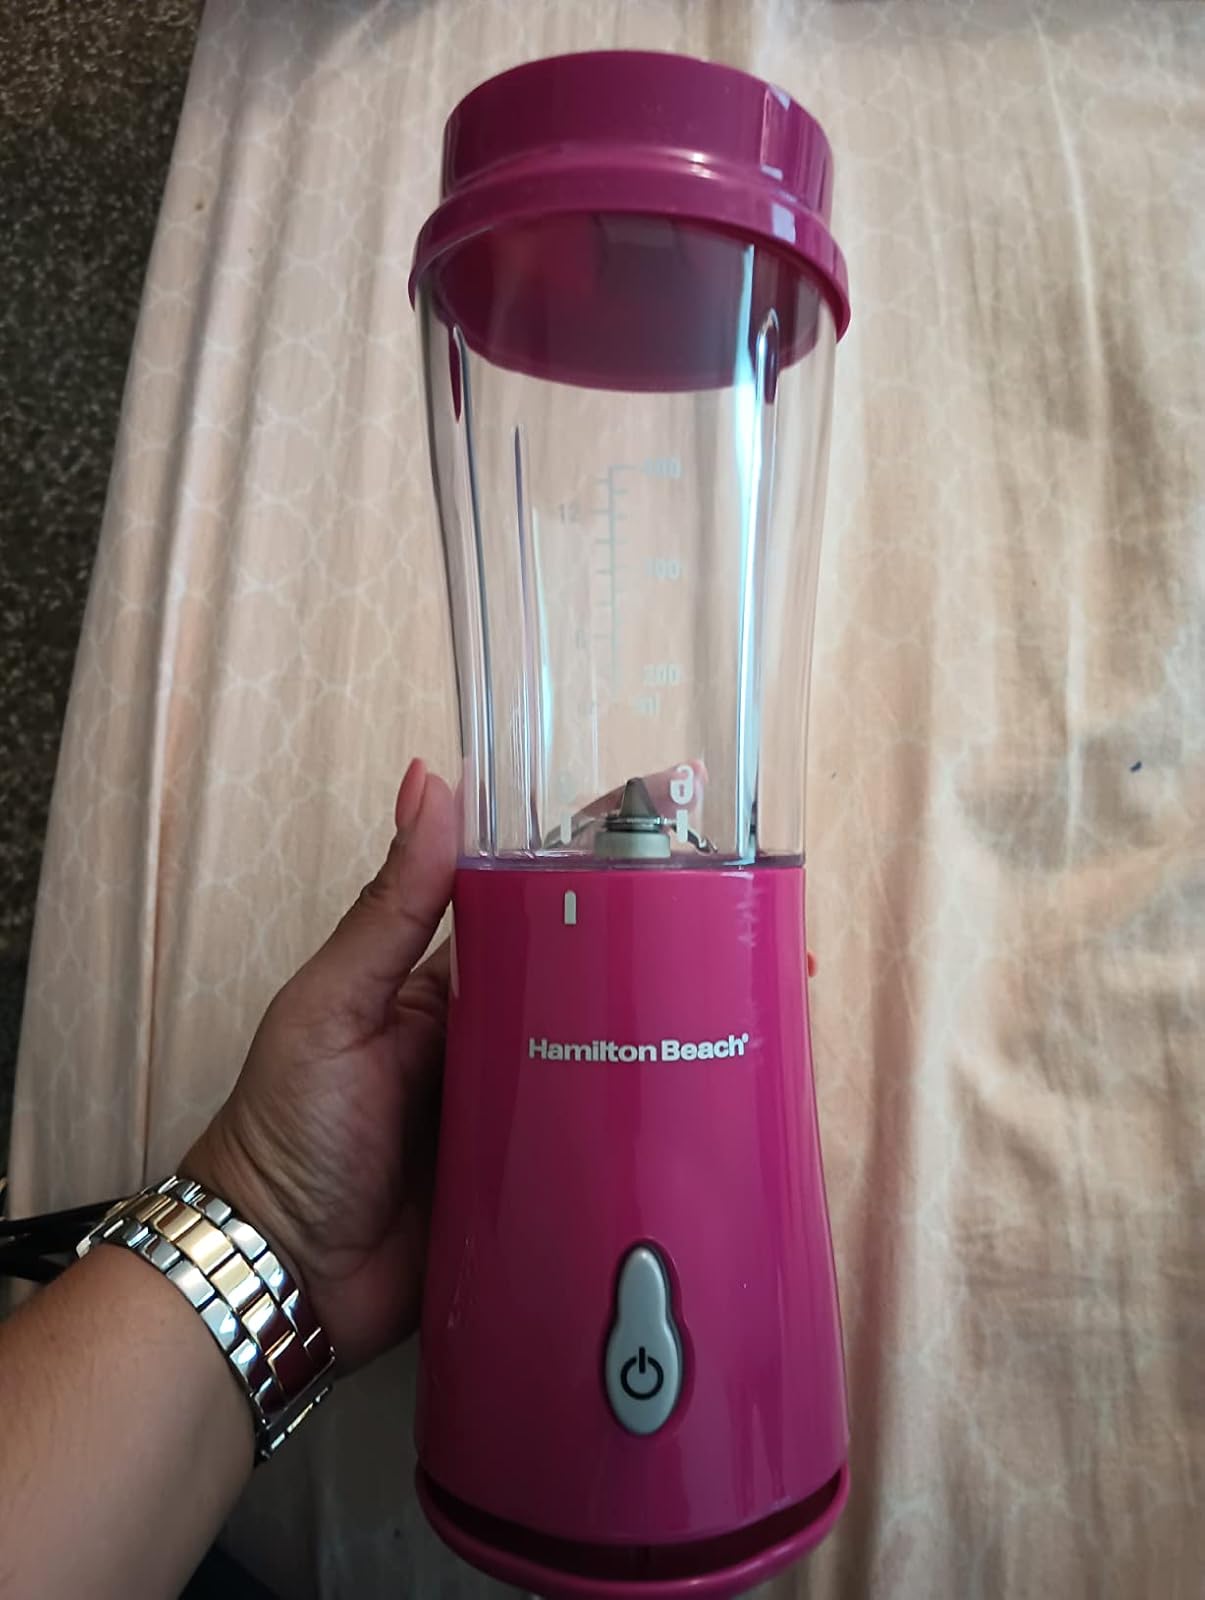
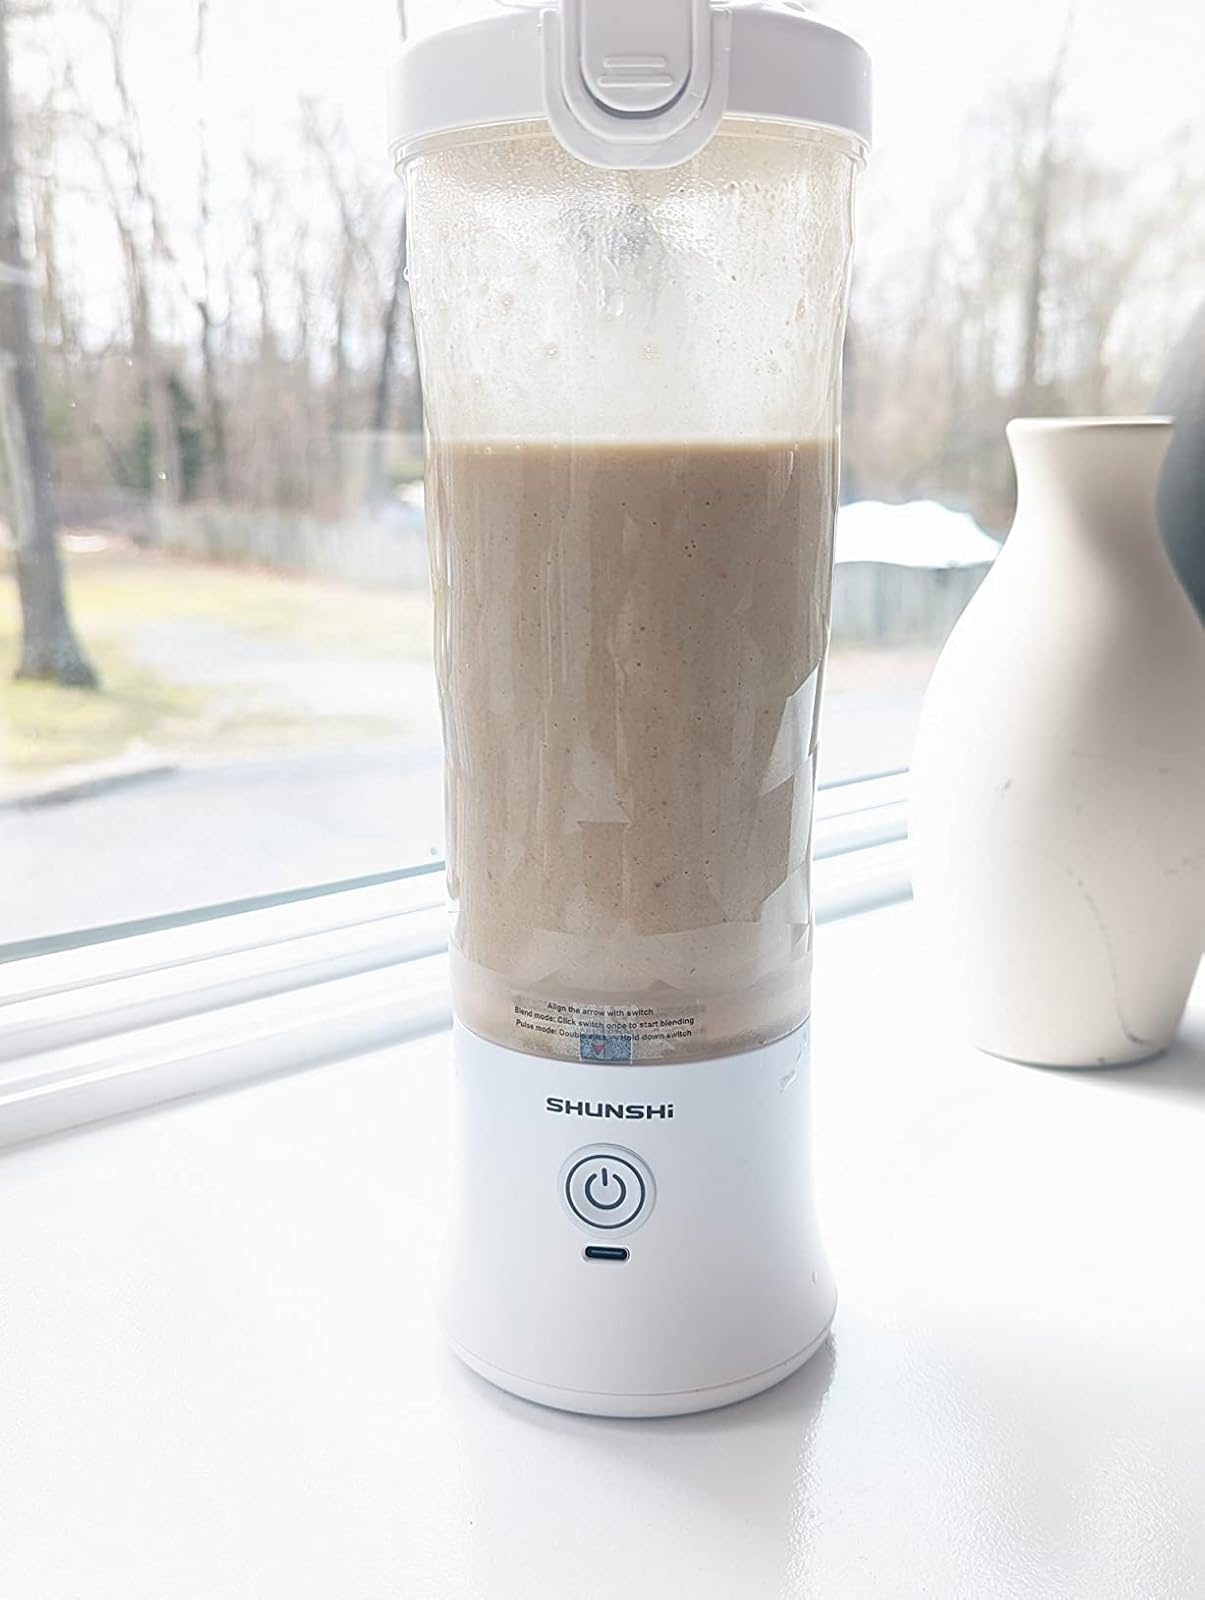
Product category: items_blender
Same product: no